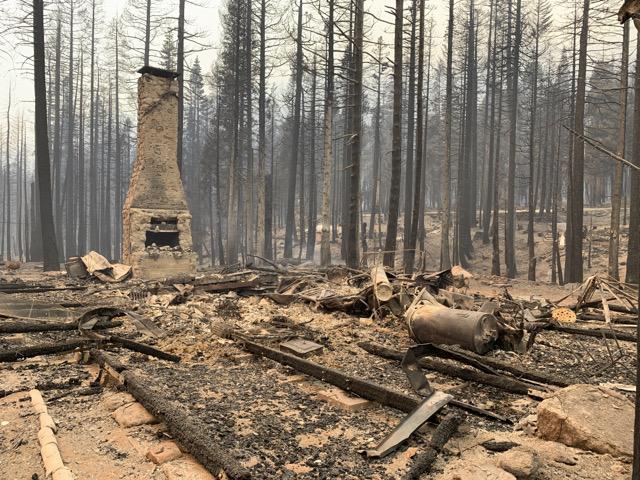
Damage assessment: destroyed